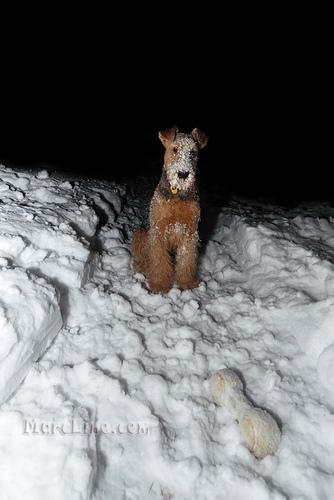
Airedale